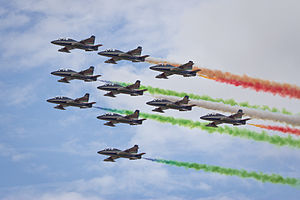
Kunstflyvning / Kendte opvisningsteams
Det italienske Frecce Tricolori under opvisning i 2014.
Kunstflyvning er opvisningsflyvning og udføres som regel i mindre flyvemaskiner. Der fremstilles særligt manøvredygtige fly specielt til flyopvisninger, men også fly til andre formål viser hvad de kan præstere til flyopvisninger, bl.a. veteranfly og militære fly.